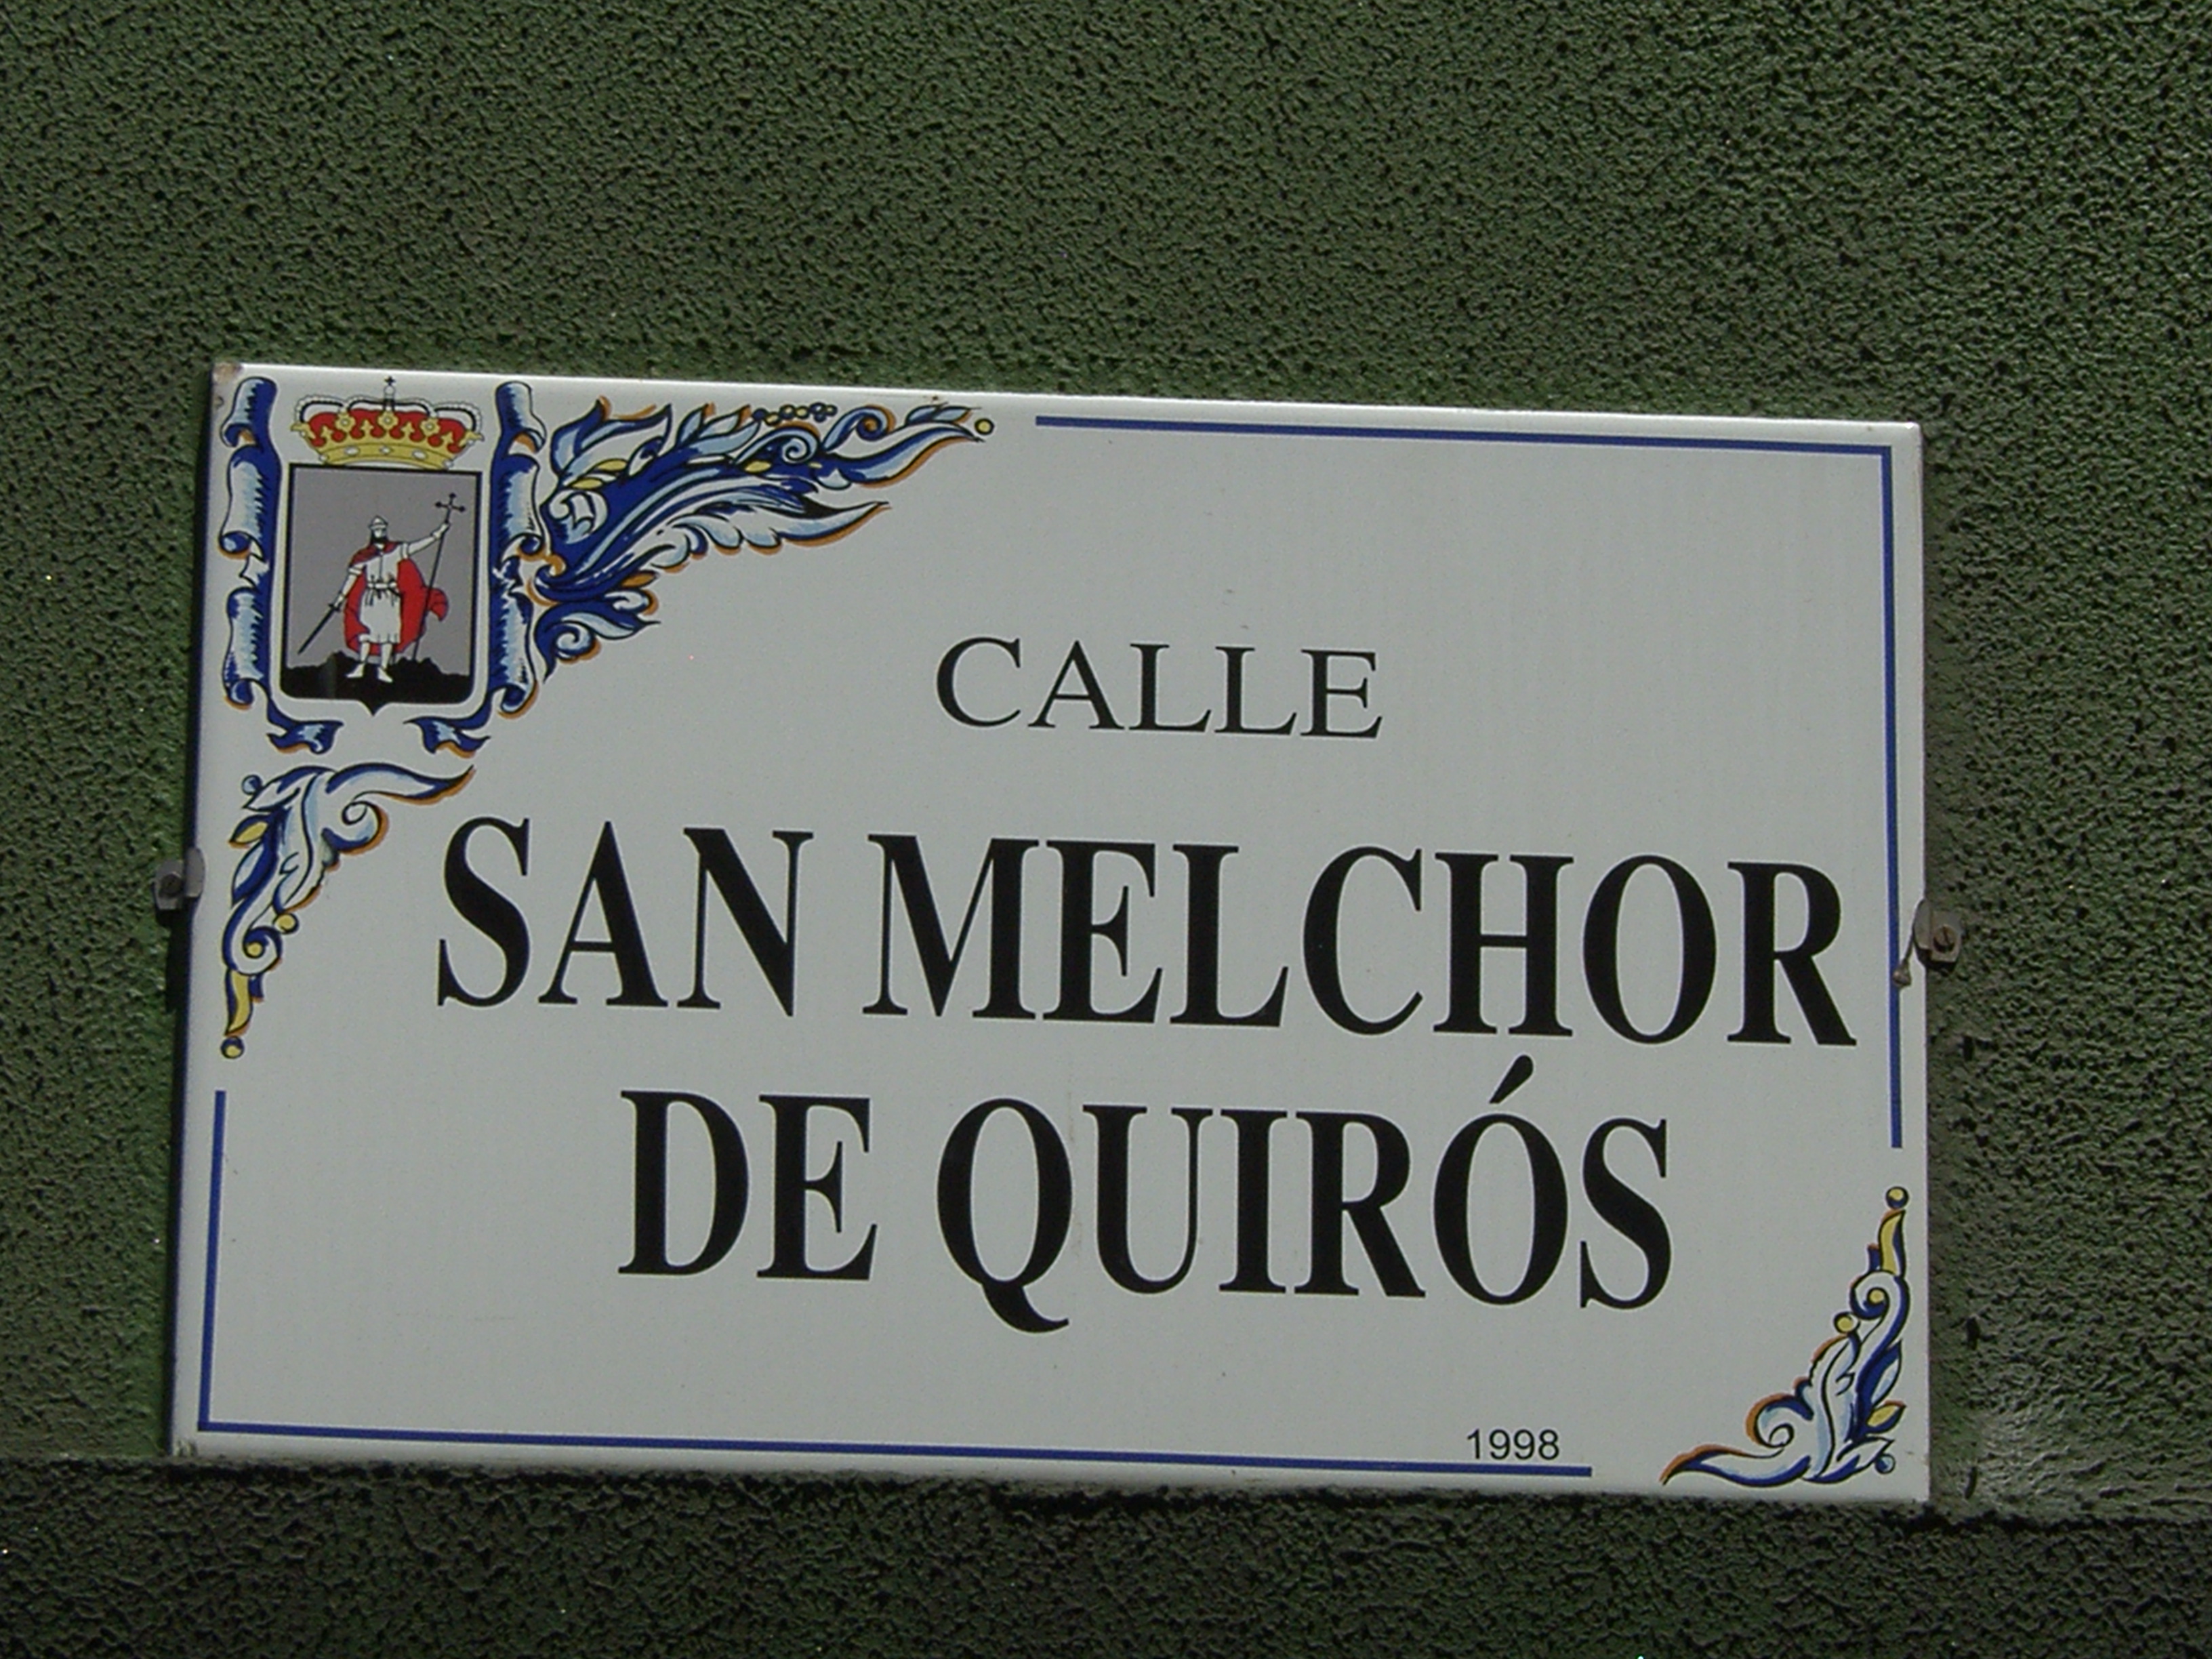
advertising, sign, street sign, signage, brand, font, cool image, commemorative plaque